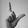
ASL letter: L